Tocher and Tocher Taxidermists

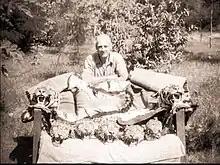
Herbert Tocher with trophies

Tocher and Tocher (1906 to c. 1968) were a firm of Anglo Indian taxidermists located in Bangalore, India. William Tocher was born in India in 1853 and was of Scottish ancestry. William’s father, James, had arrived in India with the East India Company. William became involved in taxidermy as a hobby; he later started his own taxidermy business in 1906.